Hurricane Michael

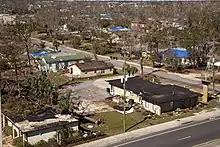
Elevated view of damaged buildings and trees in Panama City

According to the Edison Electric Institute, at one point 1.2 million electricity customers were without power in several east coast and southern states. Estimated damage from Michael throughout the United States reached $25 billion.